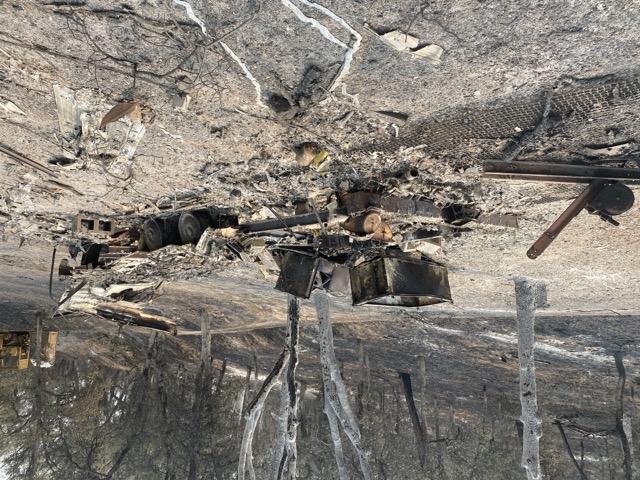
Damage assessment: destroyed